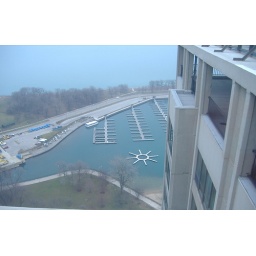
in the summer, there's a boat in every singer white spaced down there